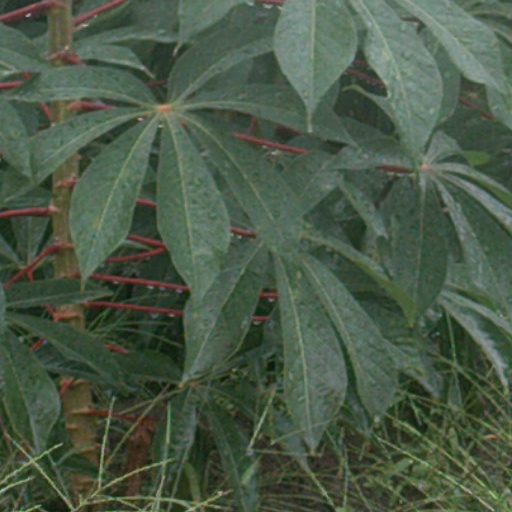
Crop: cassava